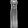
Label: Dress